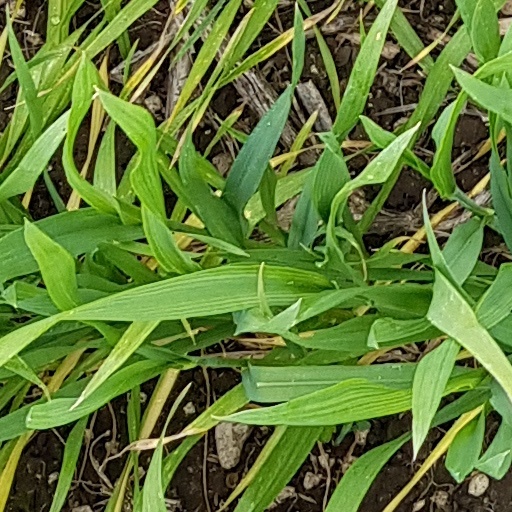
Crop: wheat